Holman-Moody

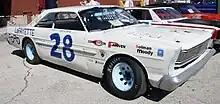
1965 Ford Galaxie or replica

Ironically, Holman-Moody bought out Bill Stroppe in 1965 and the Long Beach facility at 2190 Temple Ave. became Holman-Moody-Stroppe. They built around 50 race cars a year until Moody sold his portion of the company after the 1972 season. They had won 96 NASCAR Grand National races.